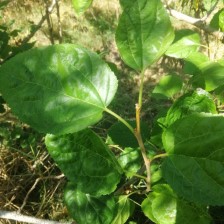
Variety: BlackAustralia